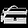
Label: Bag